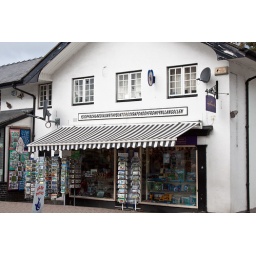
The little card shop by the bridge over the river Dee in Llangollen